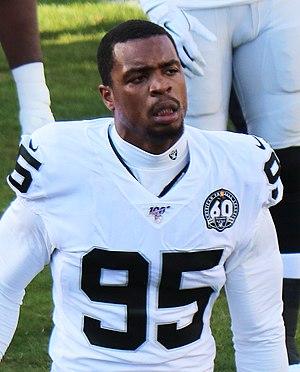
Dion Jordan, né le 5 mars 1990 à Chandler, est un joueur américain de football américain. Il joue actuellement avec les 49ers de San Francisco au poste de defensive end.